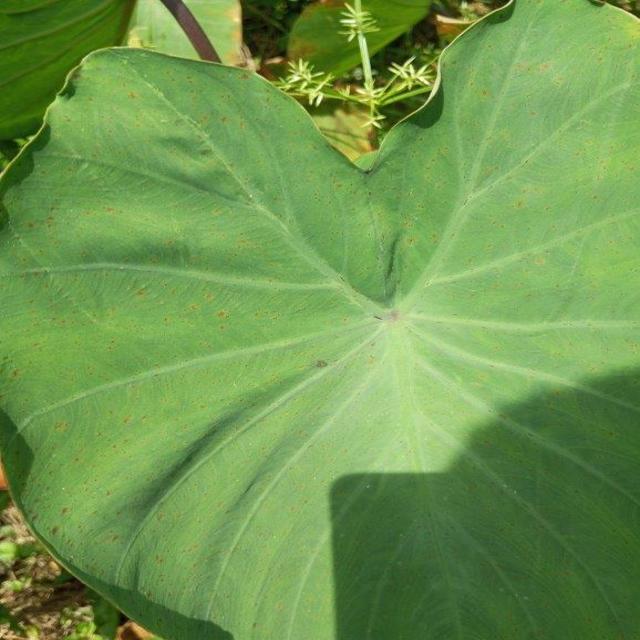
Label: Healthy